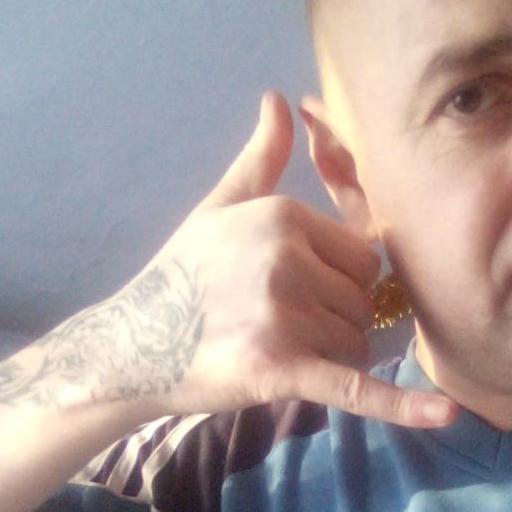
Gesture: call